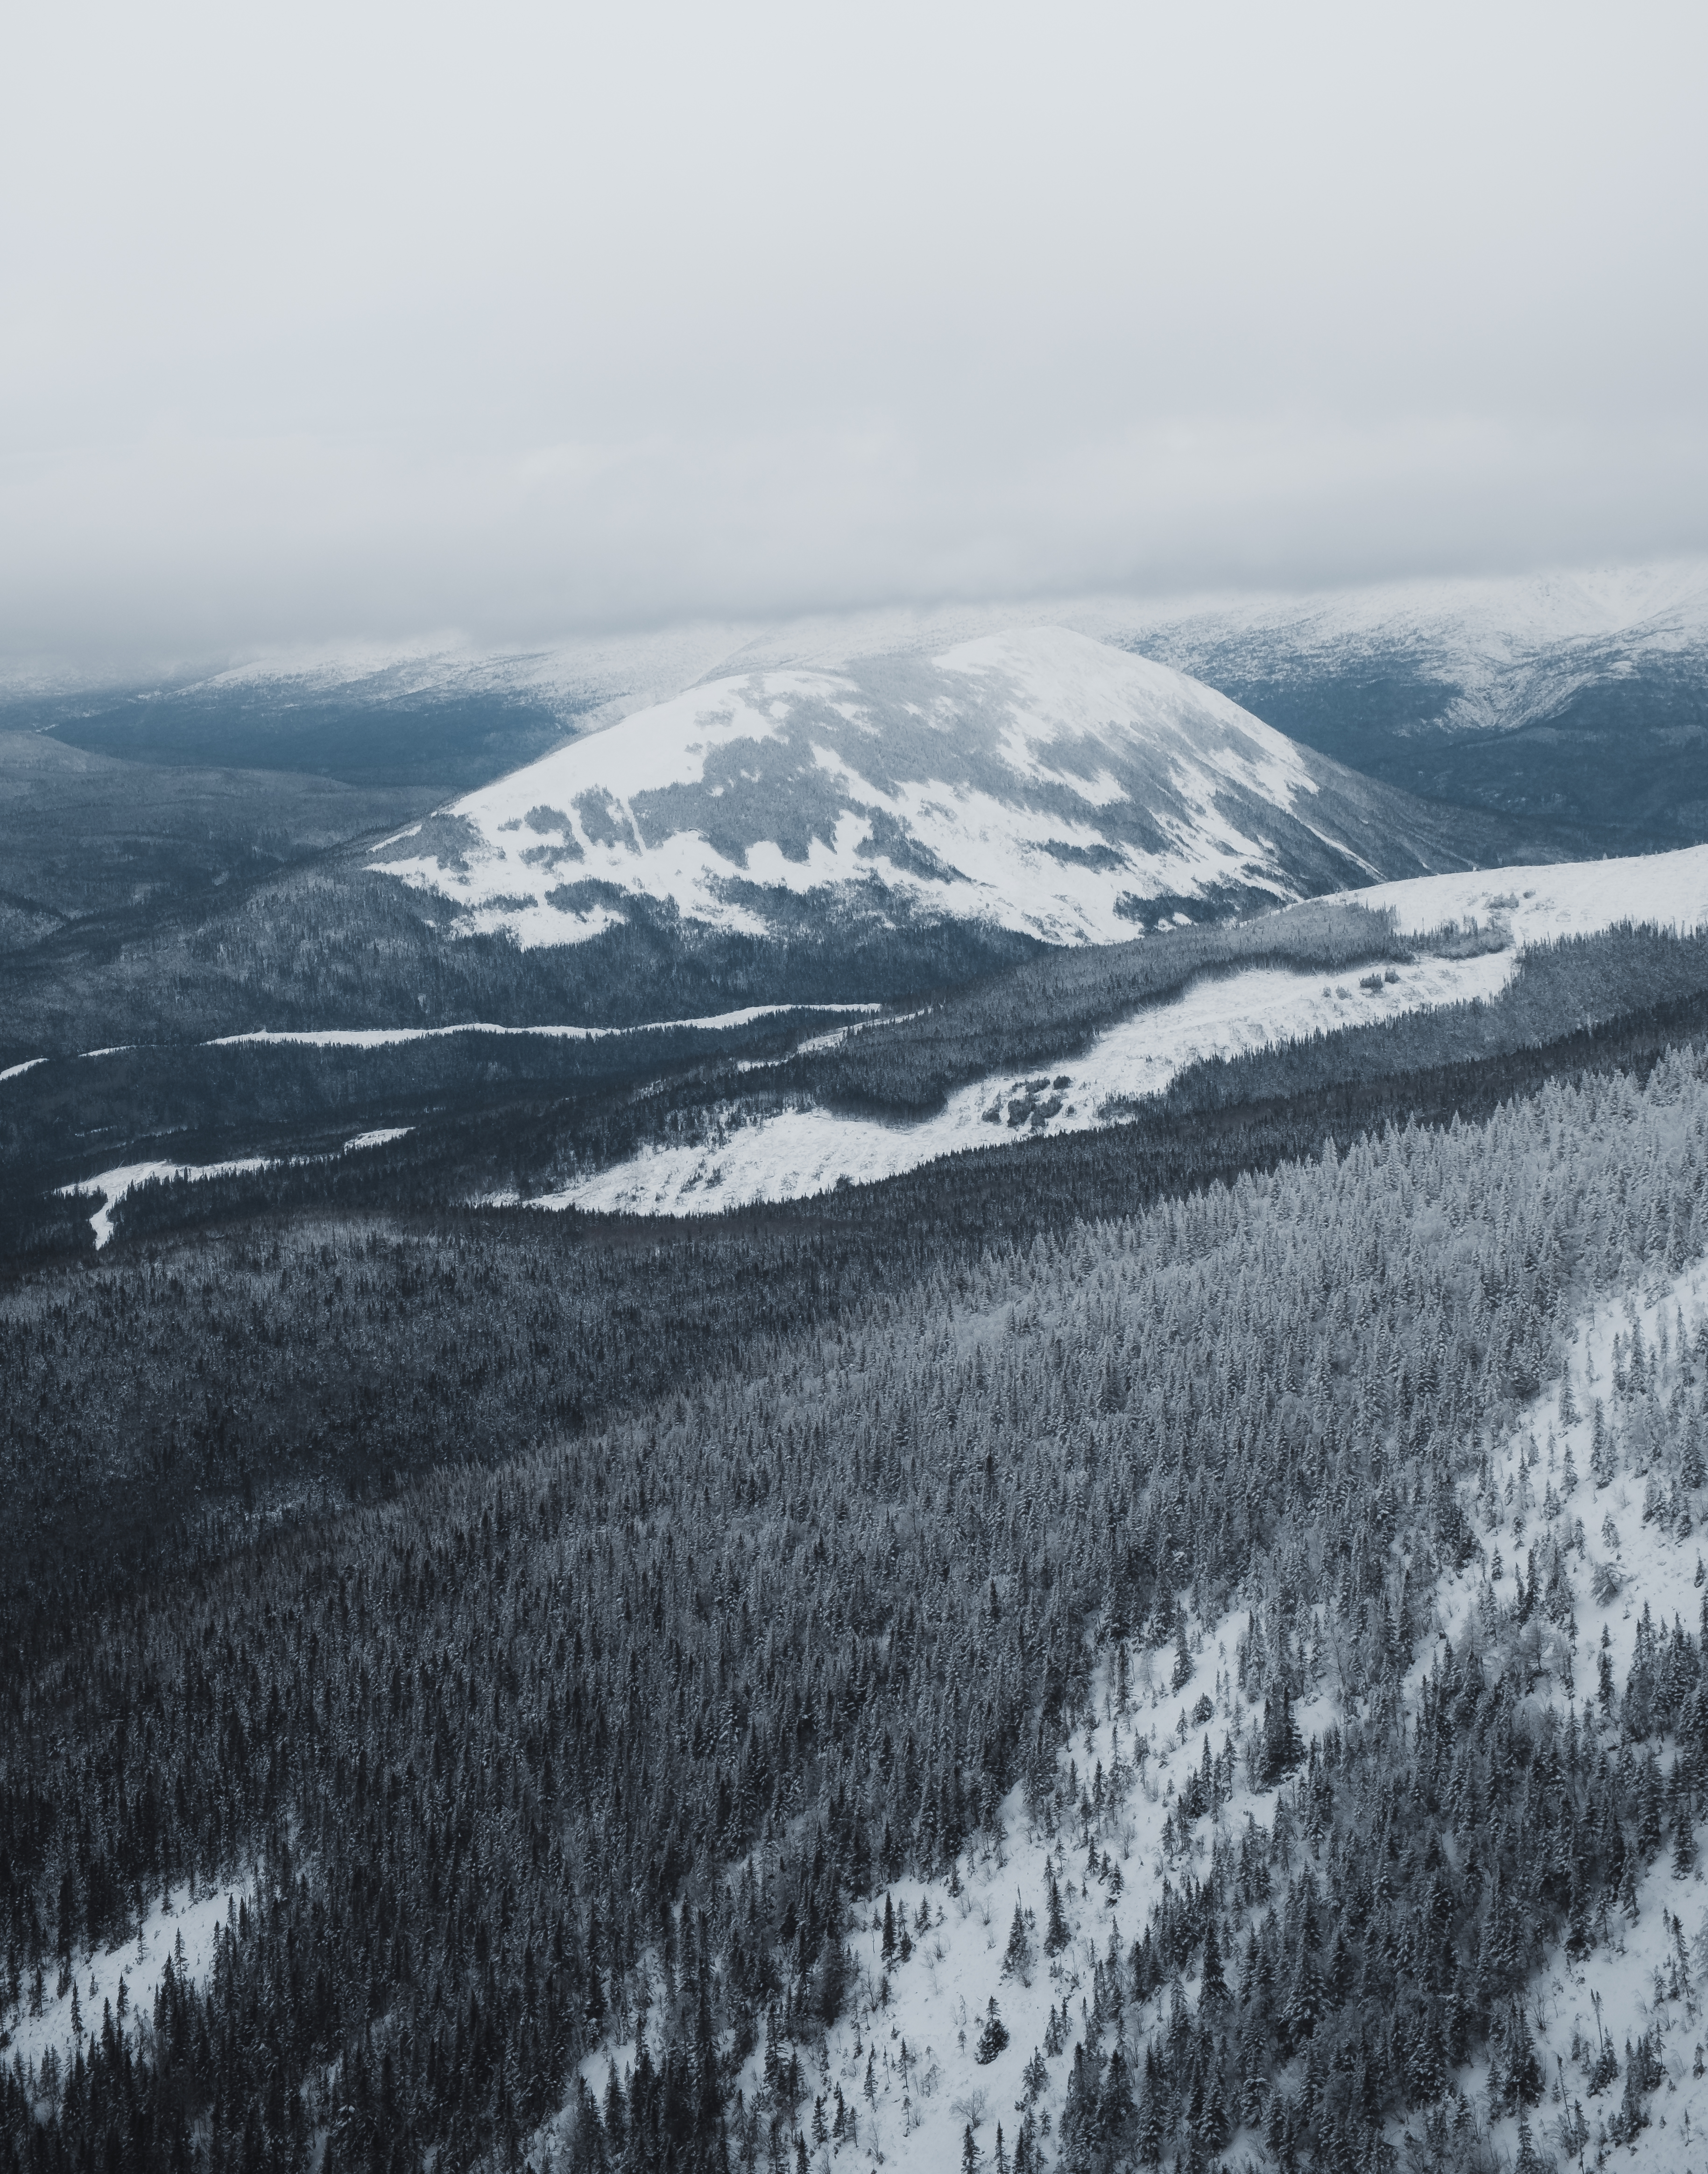
sky, snow, slope, mountain, natural landscape, highland, cloud, tree, terrain, landscape, plain, ice cap, horizon, grassland, geological phenomenon, road, freezing, glacial landform, mountain range, hill, winter, massif, frost, fell, precipitation, ridge, forest, valley, grass, mist, reservoir, rock, chaparral, ocean, tundra, summit, loch, glacier, nunatak, sound, monochrome photography, arctic, coast, ice